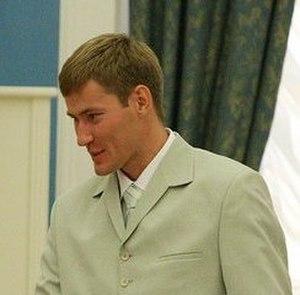
Aleksandr Shustov est un athlète russe spécialiste du saut en hauteur. Il détient avec 2,33 m, réalisée trois fois en 2010, dont une pour devenir champion d'Europe, l'une des meilleures mesures de sa spécialité. Polski: Aleksandr Szustow (ur. 13 sierpnia 1984) – rosyjski lekkoatleta specjalizujący się w skoku wzwyż. Norsk bokmål: Aleksander Shustov (født 29. juni 1984 i Karaganda) er en russisk høydehopper.
Aleksandr Shustov est un athlète russe retraité en 2017, spécialiste du saut en hauteur.